Essex Freight Station

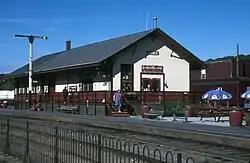

The Essex Freight Station is a railroad station located in the Centerbrook village of Essex, Connecticut. Built in 1915, it is a well-preserved example of period railroad-related architecture. It now serves as a station on the resurrected Connecticut Valley Railroad, which provides excursion steam train trips. The building was listed on the National Register of Historic Places on April 19, 1994.